Nuclear matter

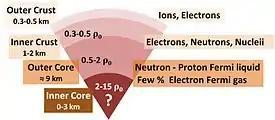
Cross-section of neutron star. Densities are in terms of "ρ" the saturation nuclear matter density, where nucleons begin to touch. Patterned after Haensel "et al.", page 12

Some authors use "nuclear matter" in a broader sense, and refer to the model described above as "infinite nuclear matter", and consider it as a "toy model", a testing ground for analytical techniques. However, the composition of a neutron star, which requires more than neutrons and protons, is not necessarily locally charge neutral, and does not exhibit translation invariance, often is differently referred to, for example, as "neutron star matter" or "stellar matter" and is considered distinct from nuclear matter. In a neutron star, pressure rises from zero (at the surface) to an unknown large value in the center.